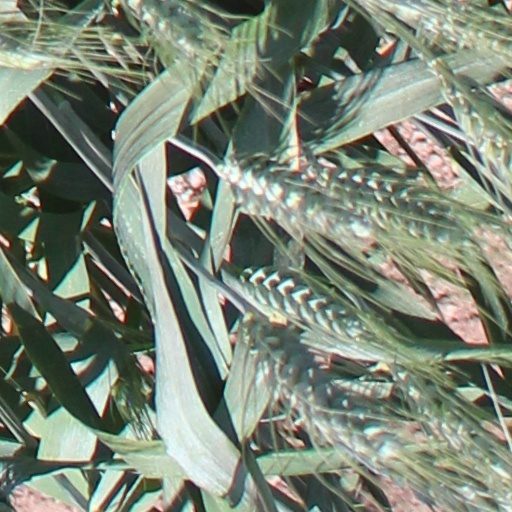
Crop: wheat